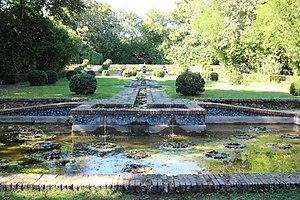
Parc Jacques-Boussard à Lardy en France. Object location48°
Jacques Boussard est un artiste peintre figuratif français de la seconde École de Paris. Né à Oucques en 1915, il vit entre Paris et Lardy, et s'éteint en 1989.